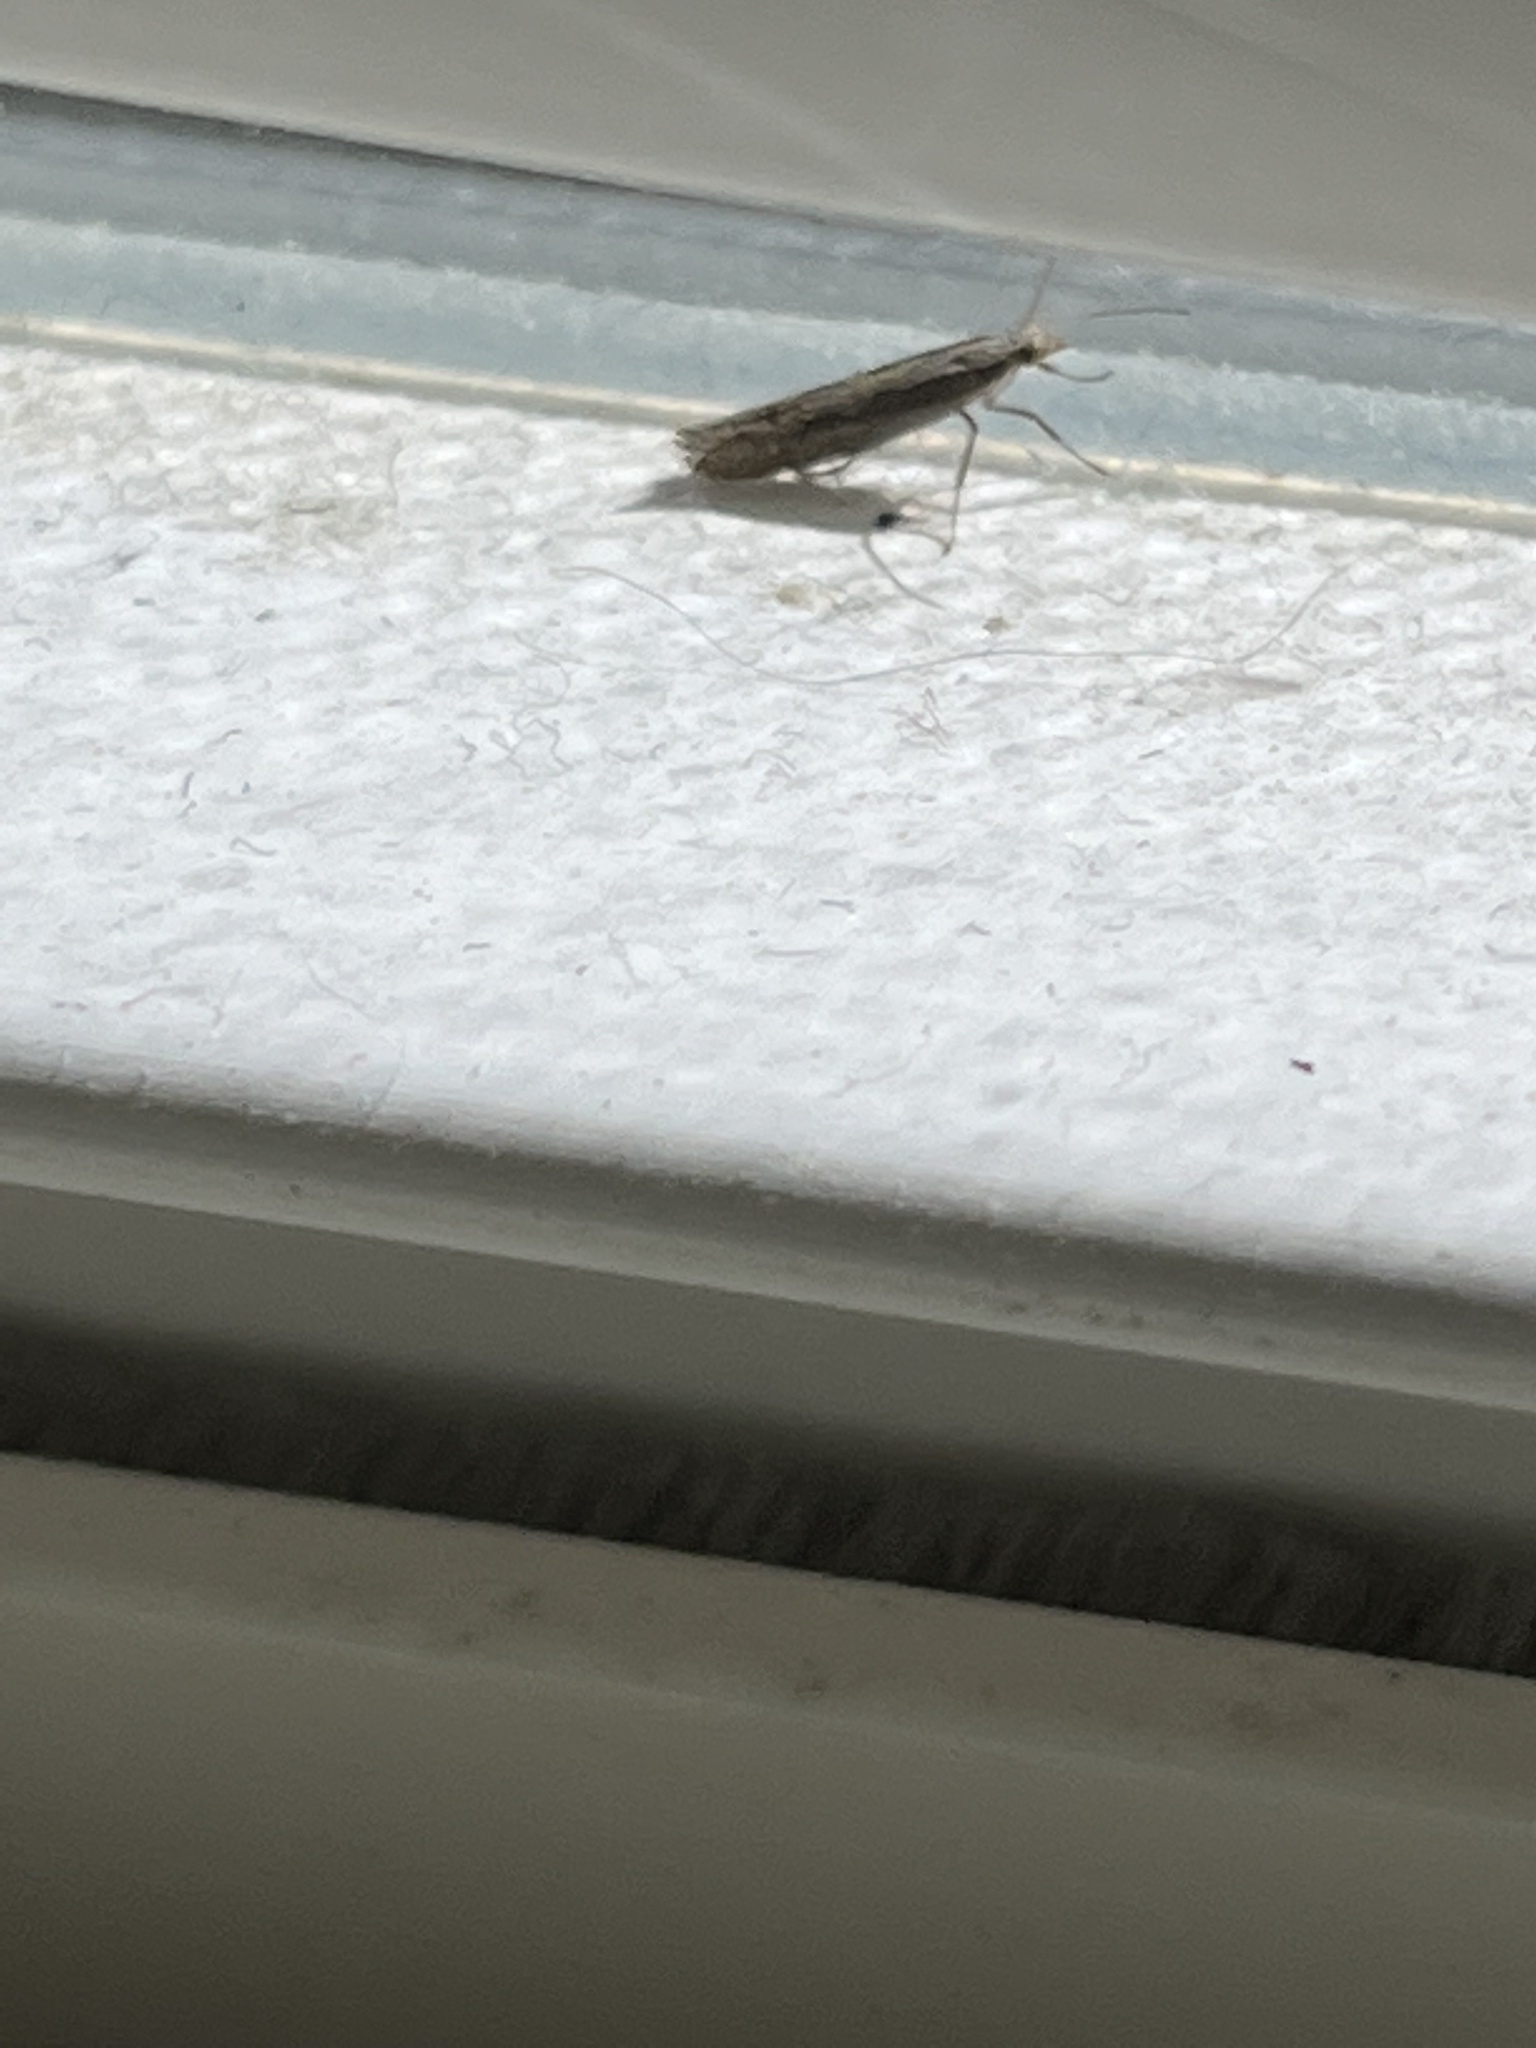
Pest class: diamondback_moth